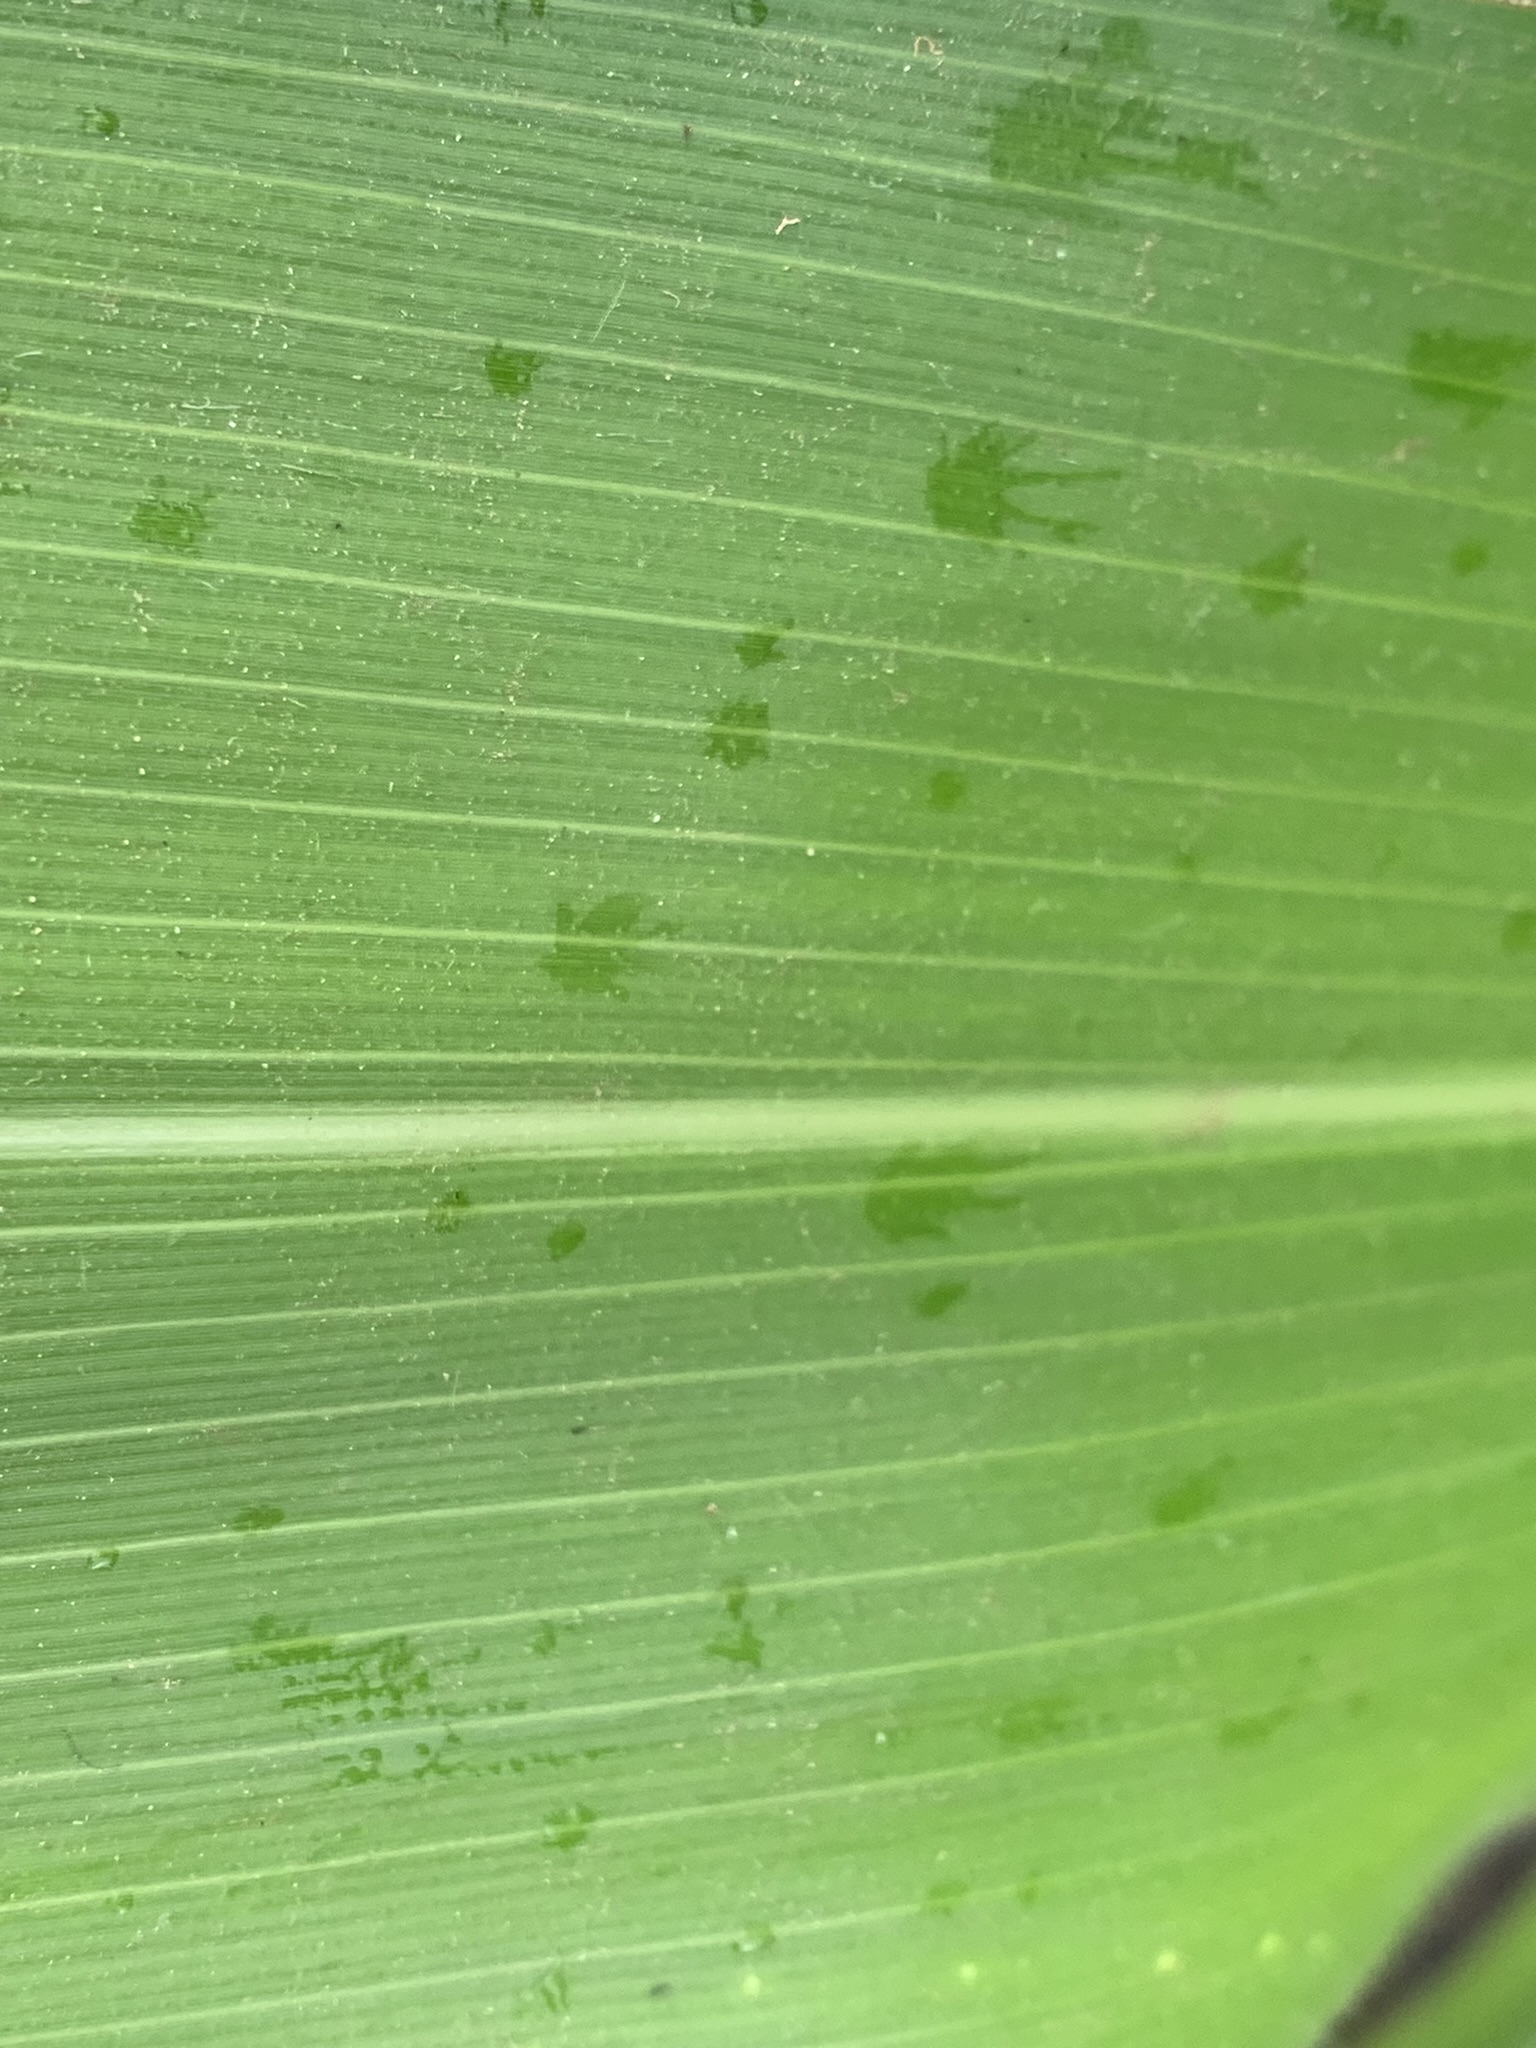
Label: Healthy